Annaba

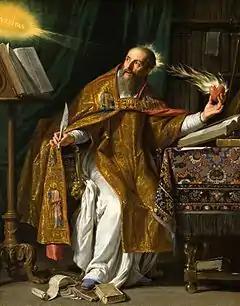
Saint Augustine of Hippo, painting from ca.1650

Annaba is an important centre for tourism, and is one of the major tourist attractions in the western Mediterranean. It is a coastal city with mountains, hills, foothills, and plains surrounding it. Due to this, and aside from maritime and seaside tourism, Annaba has a key potential for mountain tourism. The mountains around Seraïdi which rise to , make them a major tourist attraction. Other tourist attractions are "West Bay", "Djenane el Bey" (La Grande Plage), "Ras el Hamra" and "Ain Achir" beach.